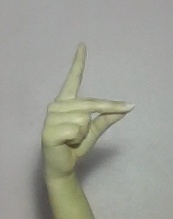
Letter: ta